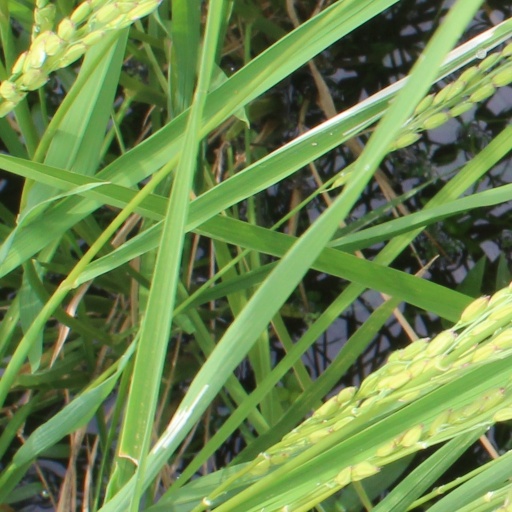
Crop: rice